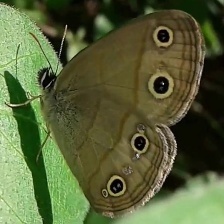
Species: COMMON WOOD-NYMPH
Butterfly family (ImageNet category): ringlet